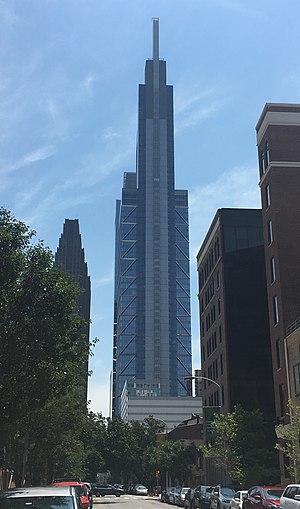
Le Comcast Technology Center est un gratte-ciel de 342 mètres en construction à Philadelphie aux États-Unis. Il deviendra lors de son achèvement prévu pour 2018 le plus haut immeuble de la ville.